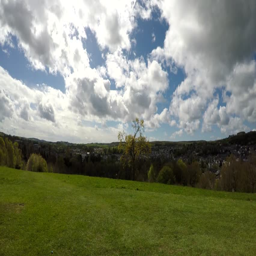
view of the town from a hill